Cormar Carpets

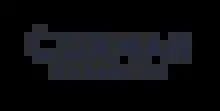

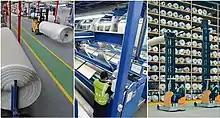

Cormar Carpet Company is a British manufacturer of tufted carpet based in Greater Manchester. It produces and distributes over 15 million sq metres of primarily residential carpet per annum, from its three sites - Holme Mill and Brookhouse Mill in the Bury area and a regional distribution centre in Hemel Hempstead.